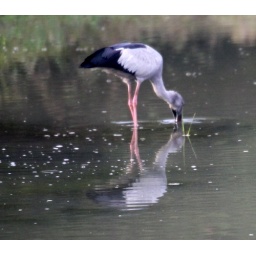
An Asian Openbill at a lake in Yala Sri Lankacasting its reflection in the water